Clive Efford

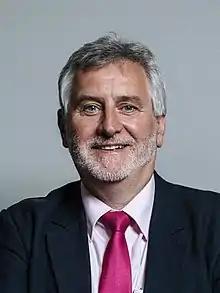
Official portrait, 2017

Clive Stanley Efford (born 10 July 1958) is a British Labour Party politician who has served as Member of Parliament (MP) for Eltham and Chislehurst, previously Eltham, since 1997.